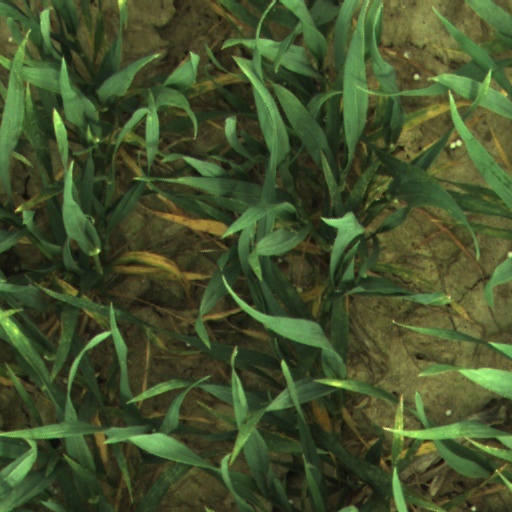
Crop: wheat